Galleria d'Arte Moderna, Bologna

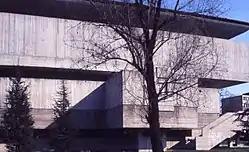
The gallery building designed by Leone Pancaldi, "circa" 1975. Photo by Paolo Monti

The Galleria d'Arte Moderna of Bologna is the modern art museum of the city. It has five exhibition venues: MAMbo, the Museo d'Arte Moderna di Bologna; the Villa delle Rose; the ; Casa Morandi; and the . The collections consist of more than 3,500 items of modern and contemporary art.